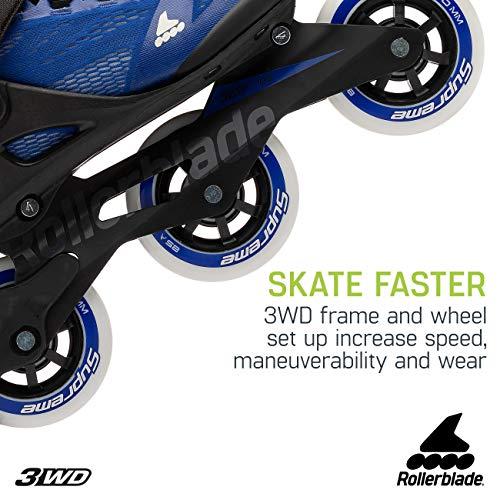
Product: Rollerblade Macroblade 100 3WD Womens Adult Fitness Inline Skate, Violet Blue and Cool Grey, Performance Inline Skates
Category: Sports & Outdoors | Outdoor Recreation | Skates, Skateboards & Scooters | Inline & Roller Skating | Inline Skates
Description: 3 WHEEL DRIVE 3WD HIGH PERFORMANCE - Increased lateral support for faster skating and enhanced stability while training.
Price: $175.22
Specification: Item Weight:         10 pounds    |Shipping Weight: 8.8 pounds (View shipping rates and policies)|ASIN: B07GWT396S|Item model number: 079545009E4|    #999    in Inline & Roller Skating Equipment